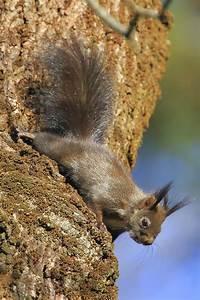
squirrel